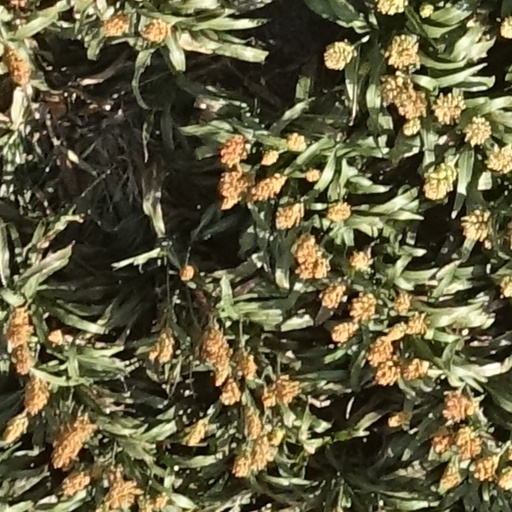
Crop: sorghum